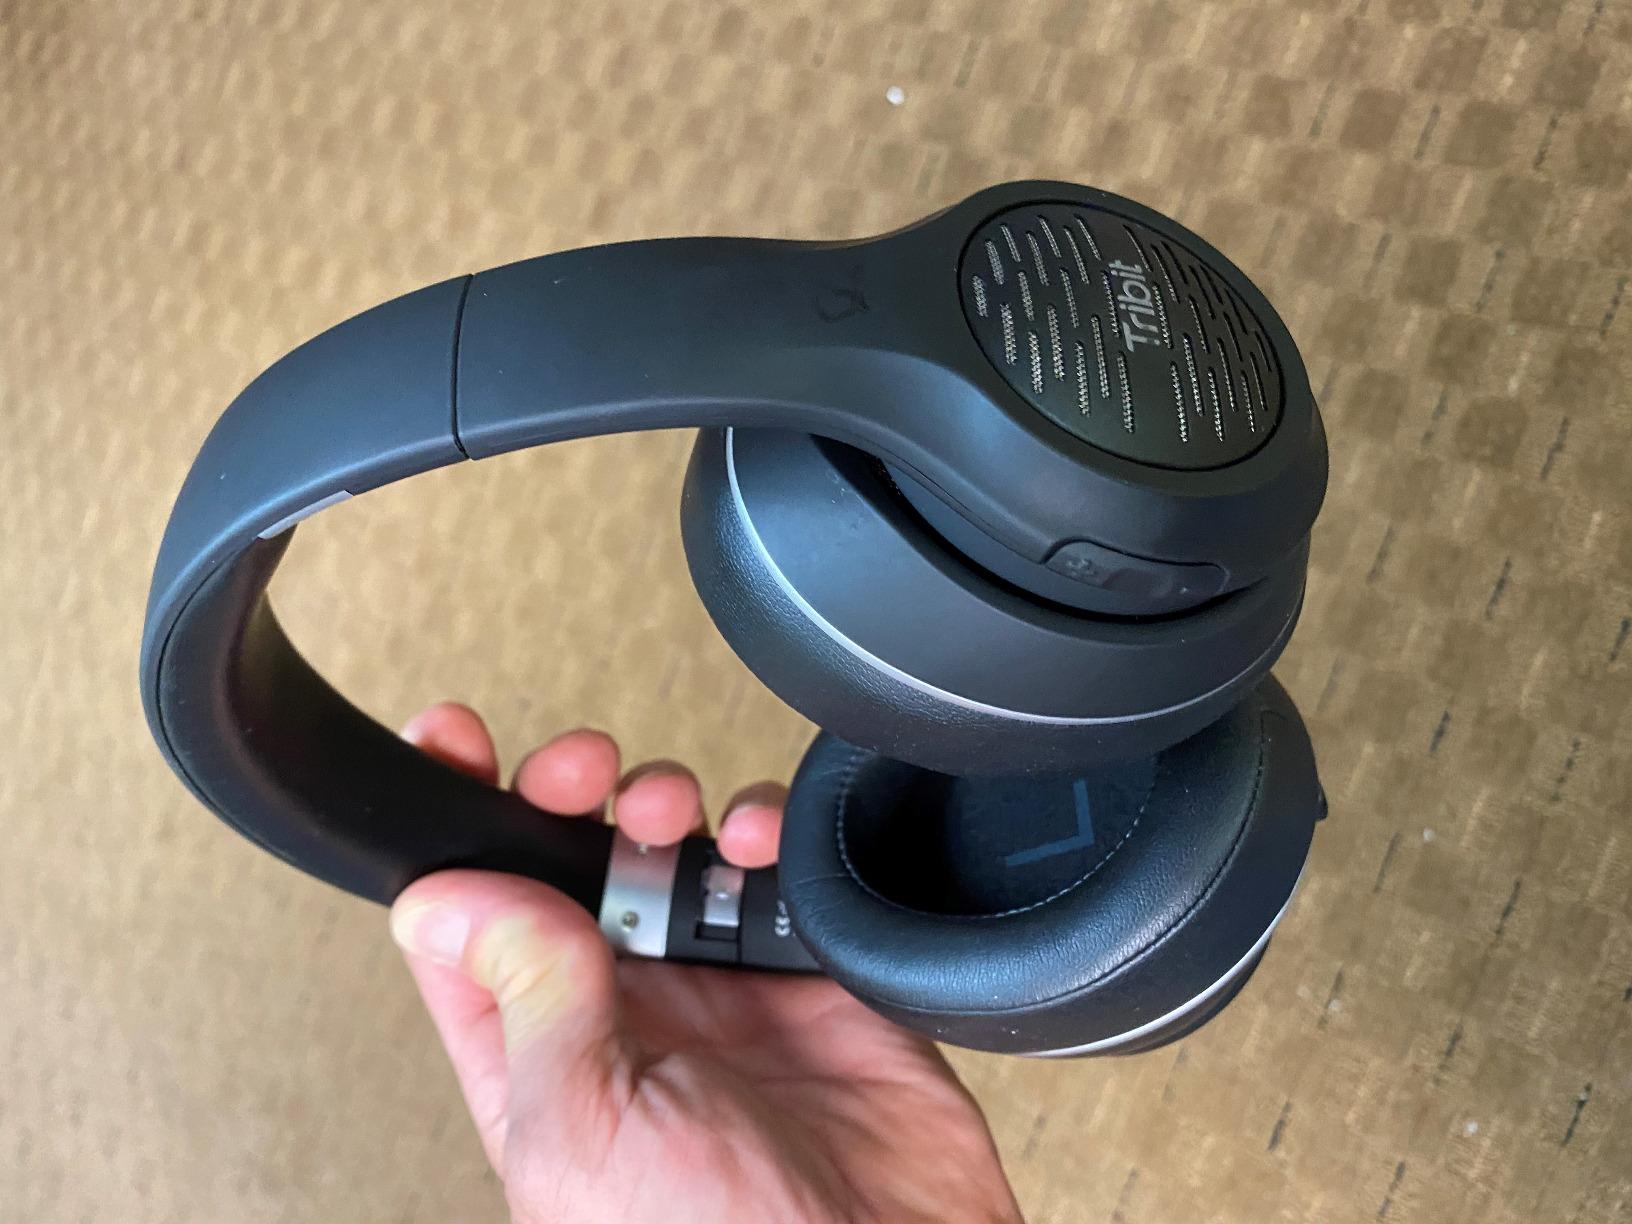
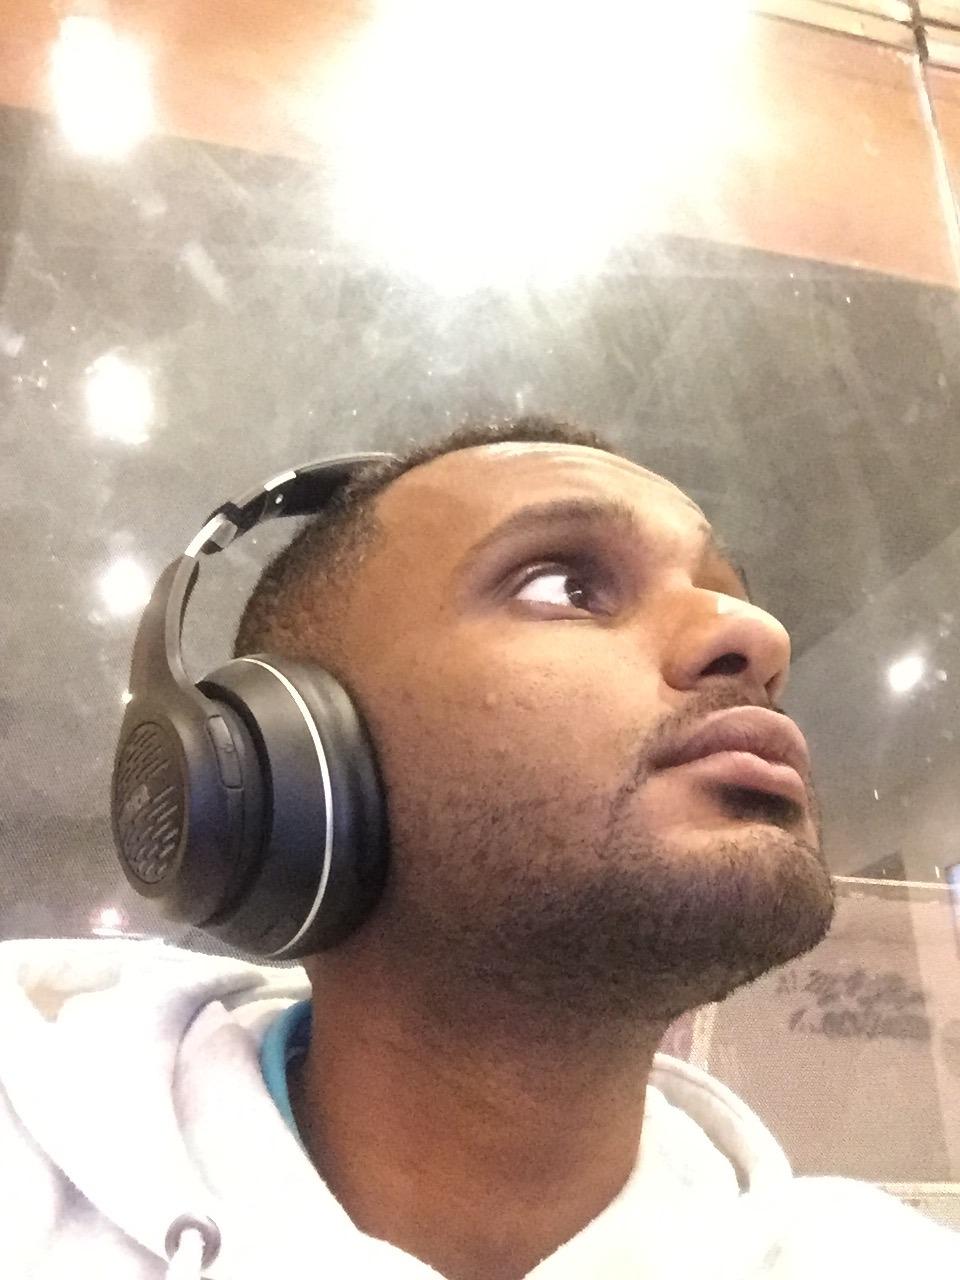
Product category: headphones
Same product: yes